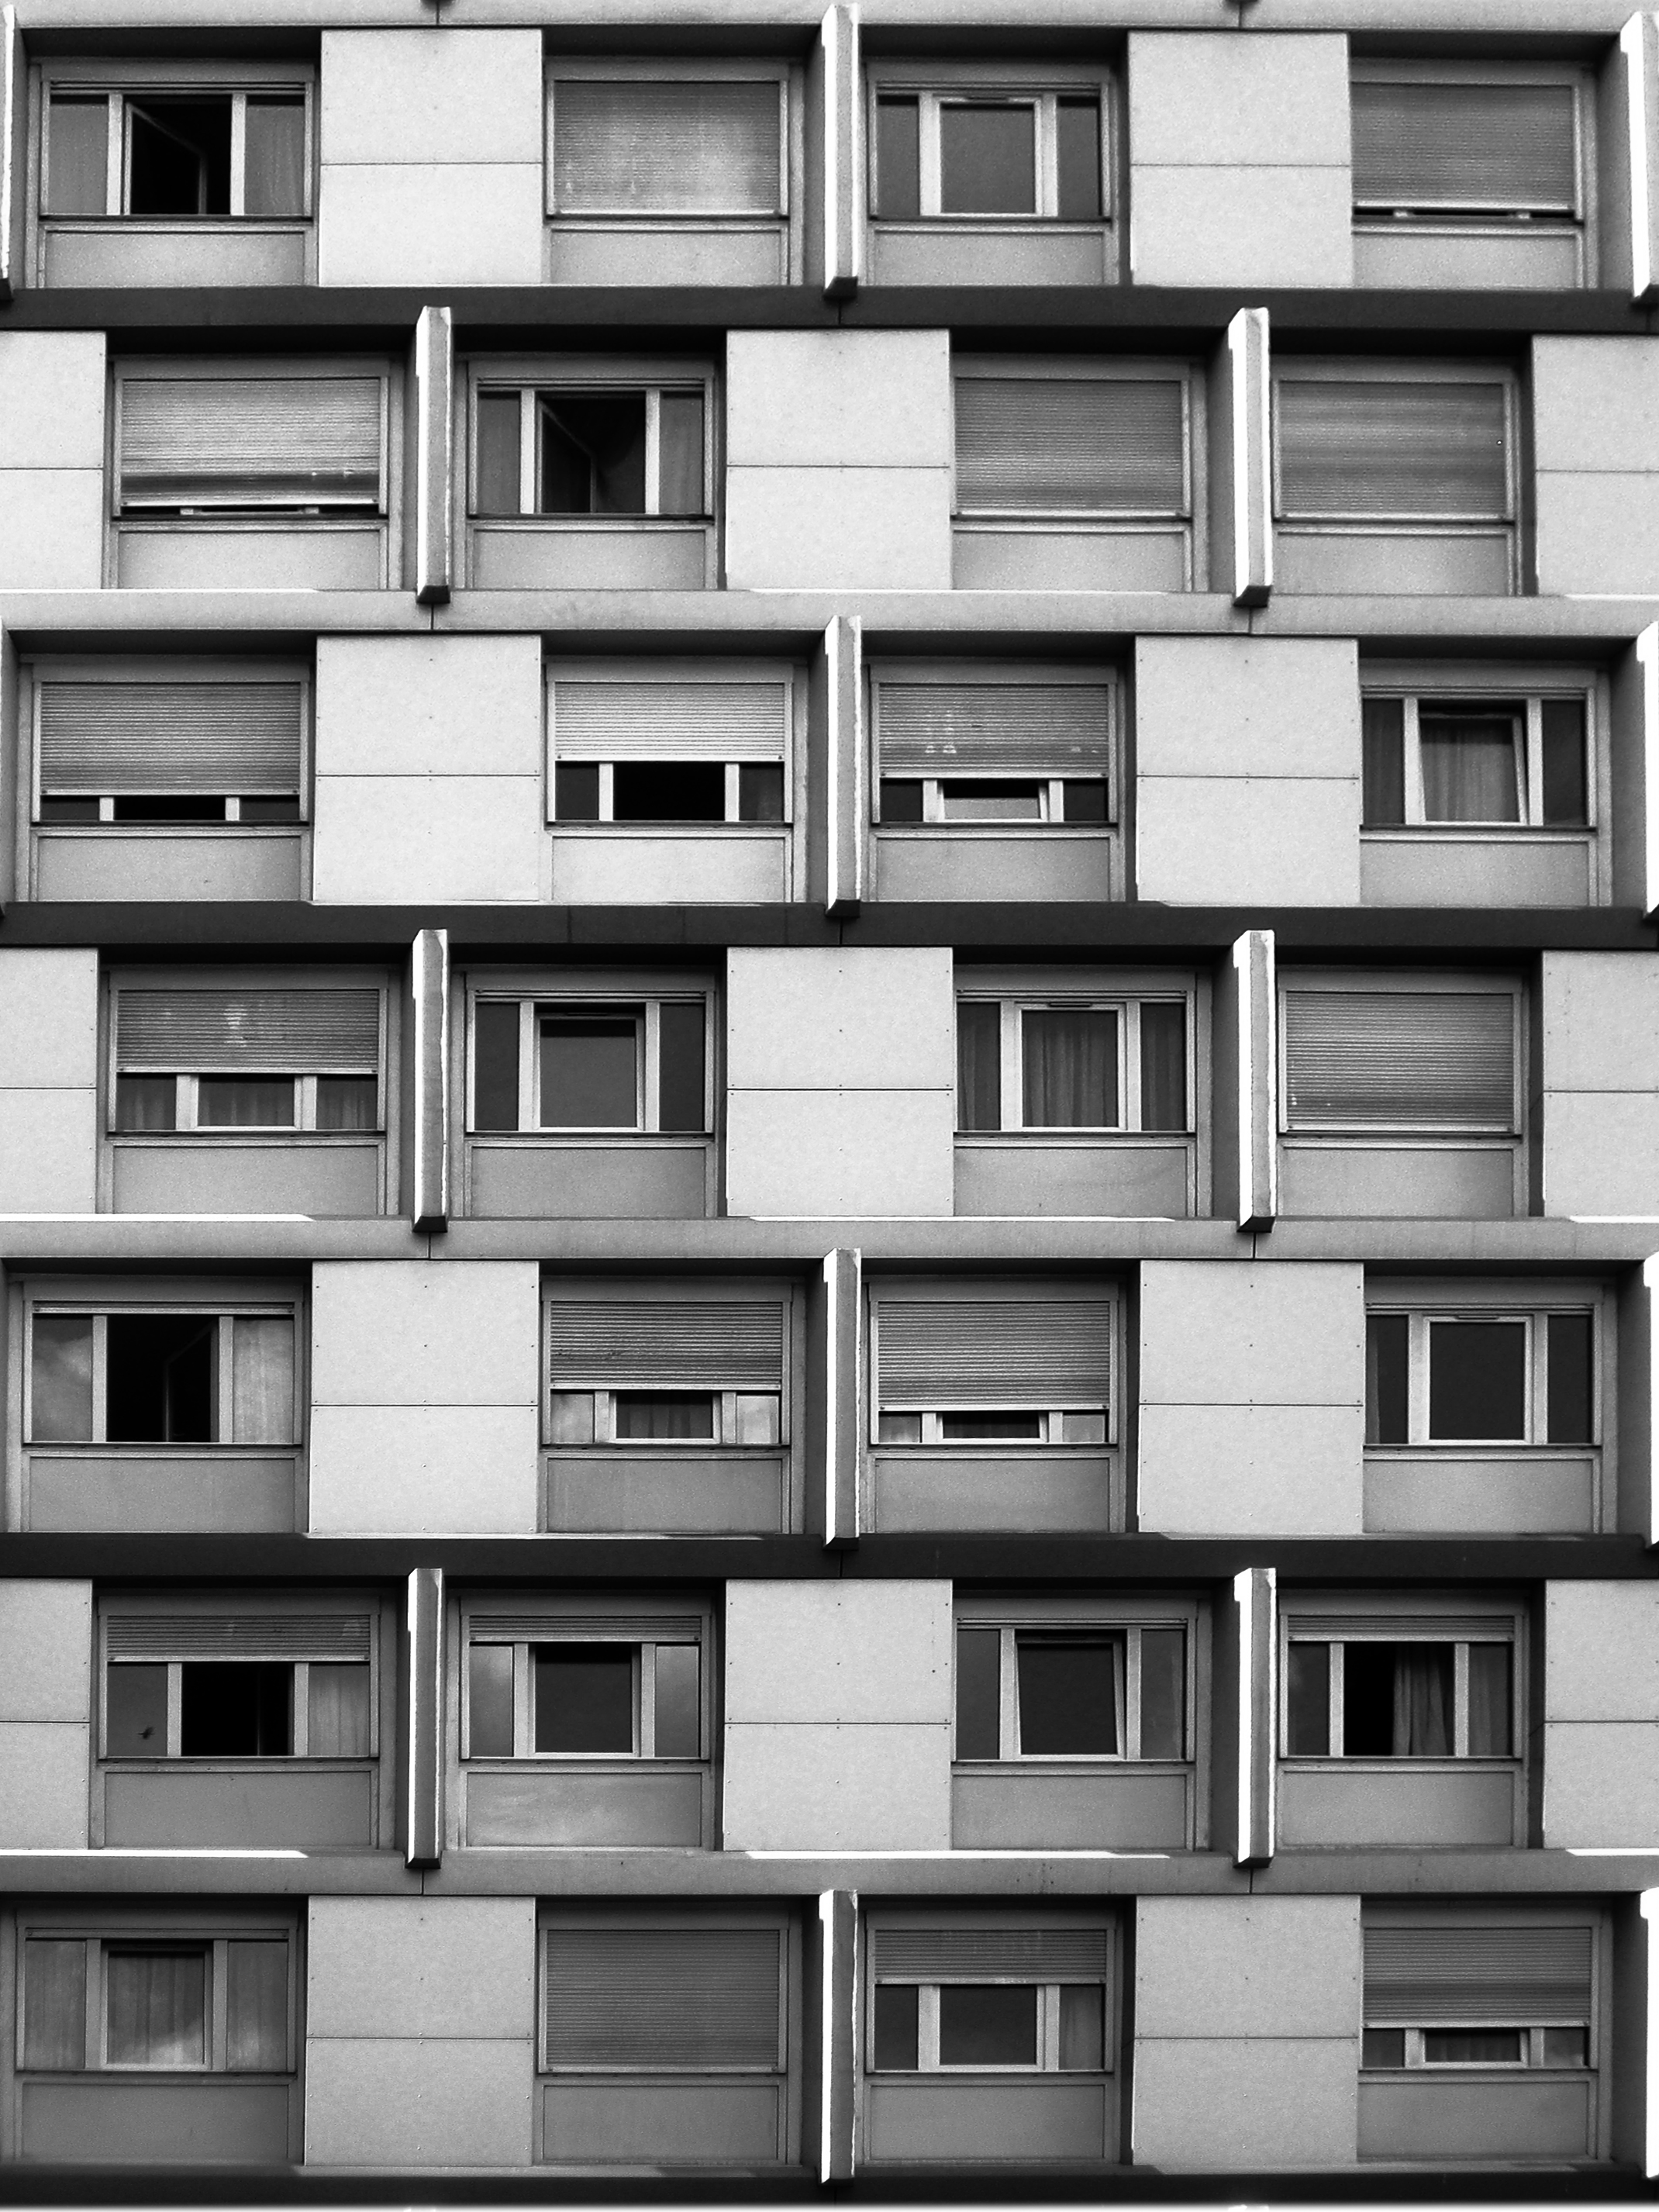
outdoor, black and white, architecture, white, window, perspective, building, city, paris, wall, photo, france, europe, line, facade, grayscale, black, monochrome, brick, interior design, bw, blackandwhite, creativecommons, cc0, publicdomain, design, symmetry, nocopyright, noir, 2d, carloszgz, 75013, original, photoshop, correctedperspective, myfavnew, cmstoolsphotoring, freeculturalworks, openlicense, freepictures, vertical, distorsion, correction, retouch, remix, collage, photomontage, manipulation, photomanipulation, adaptation, transformation, edificio, batiment, arquitectura, francia, europa, achromatic, negro, blanco, fachada, copyleft, norightsreserved, apartamentos, appartements, torepost, corrected, shape, hlm, monochrome photography, residential area